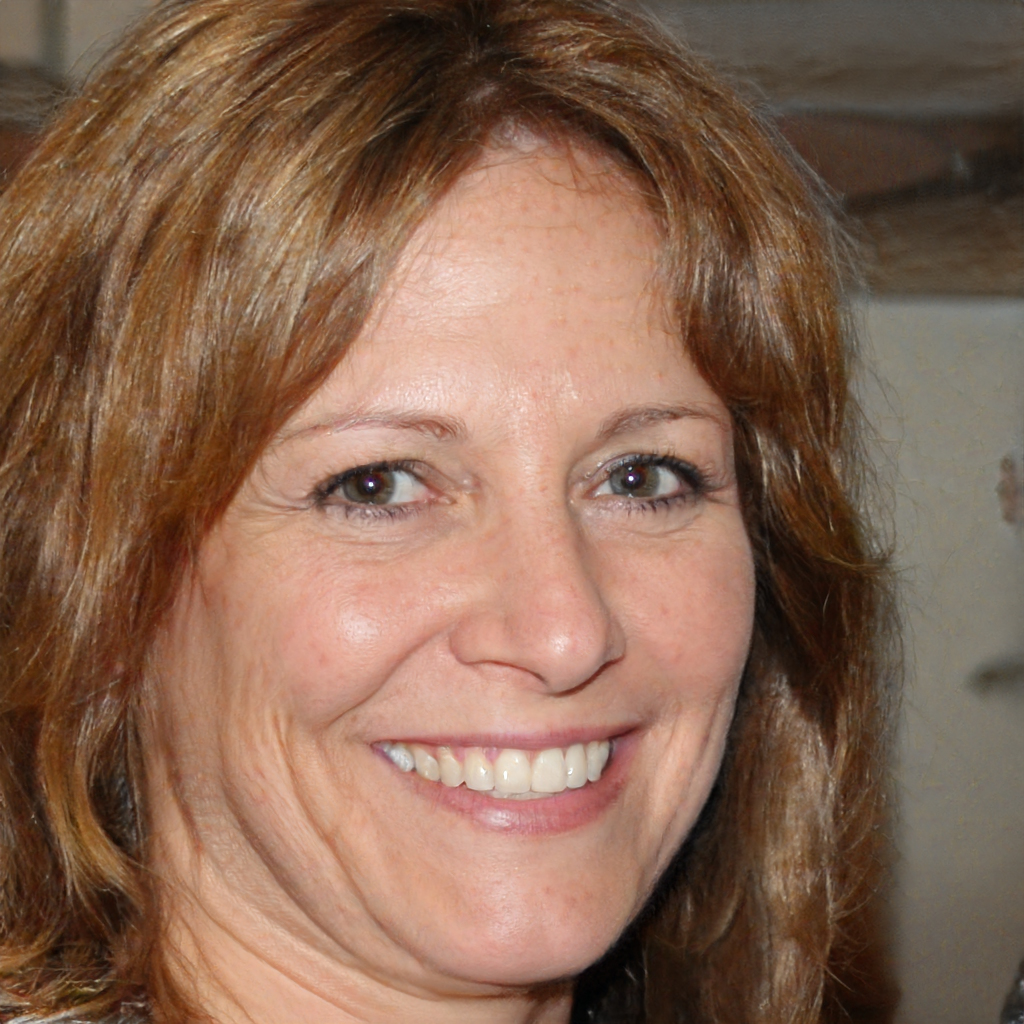
Portrait style: Real Portrait